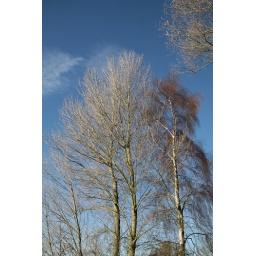
Attractive colours in the trees against the clear blue sky